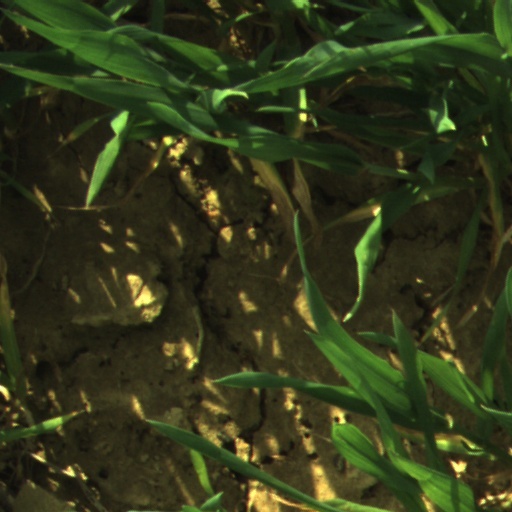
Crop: wheat